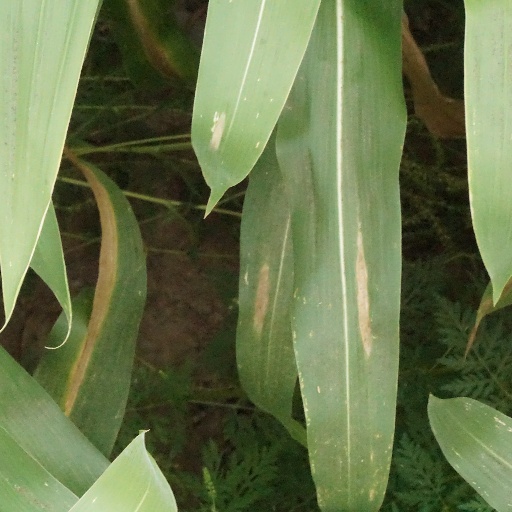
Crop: maize; corn